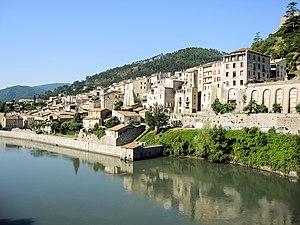
Quartier de La Baume, vu de Sisteron